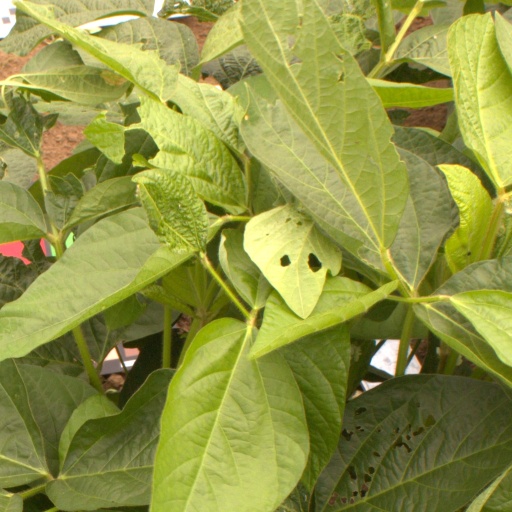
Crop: soybean